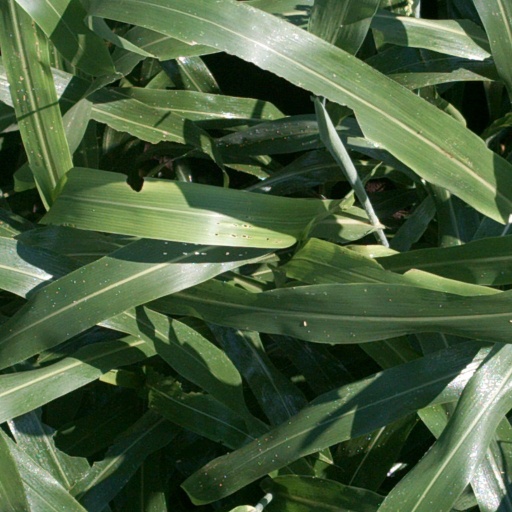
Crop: sorghum